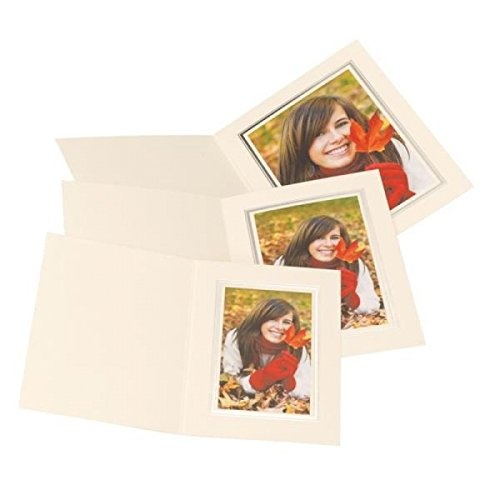
Pack of 50 Ivory Silver 6 x 8" Kenro Slip In Photo Folder
Pack of 50 Ivory Silver 6 x 8" Kenro Slip In Photo Folder Upright.
Brand: Kenro
Category: Home & Garden > Household Supplies > Storage & Organization > Photo Storage > Photo Storage Boxes